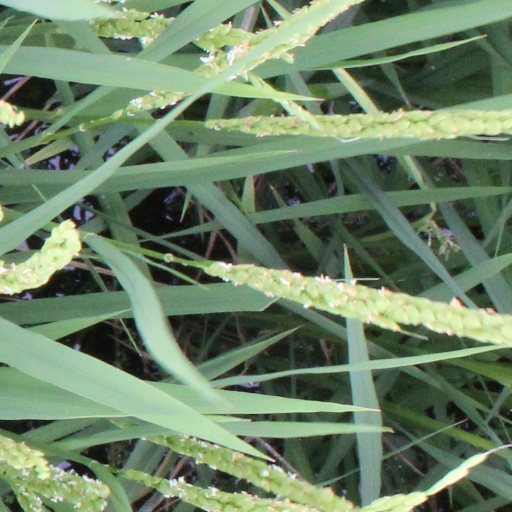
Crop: rice